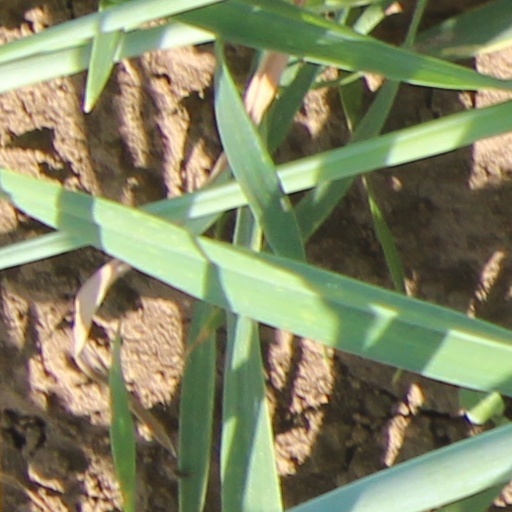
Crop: wheat